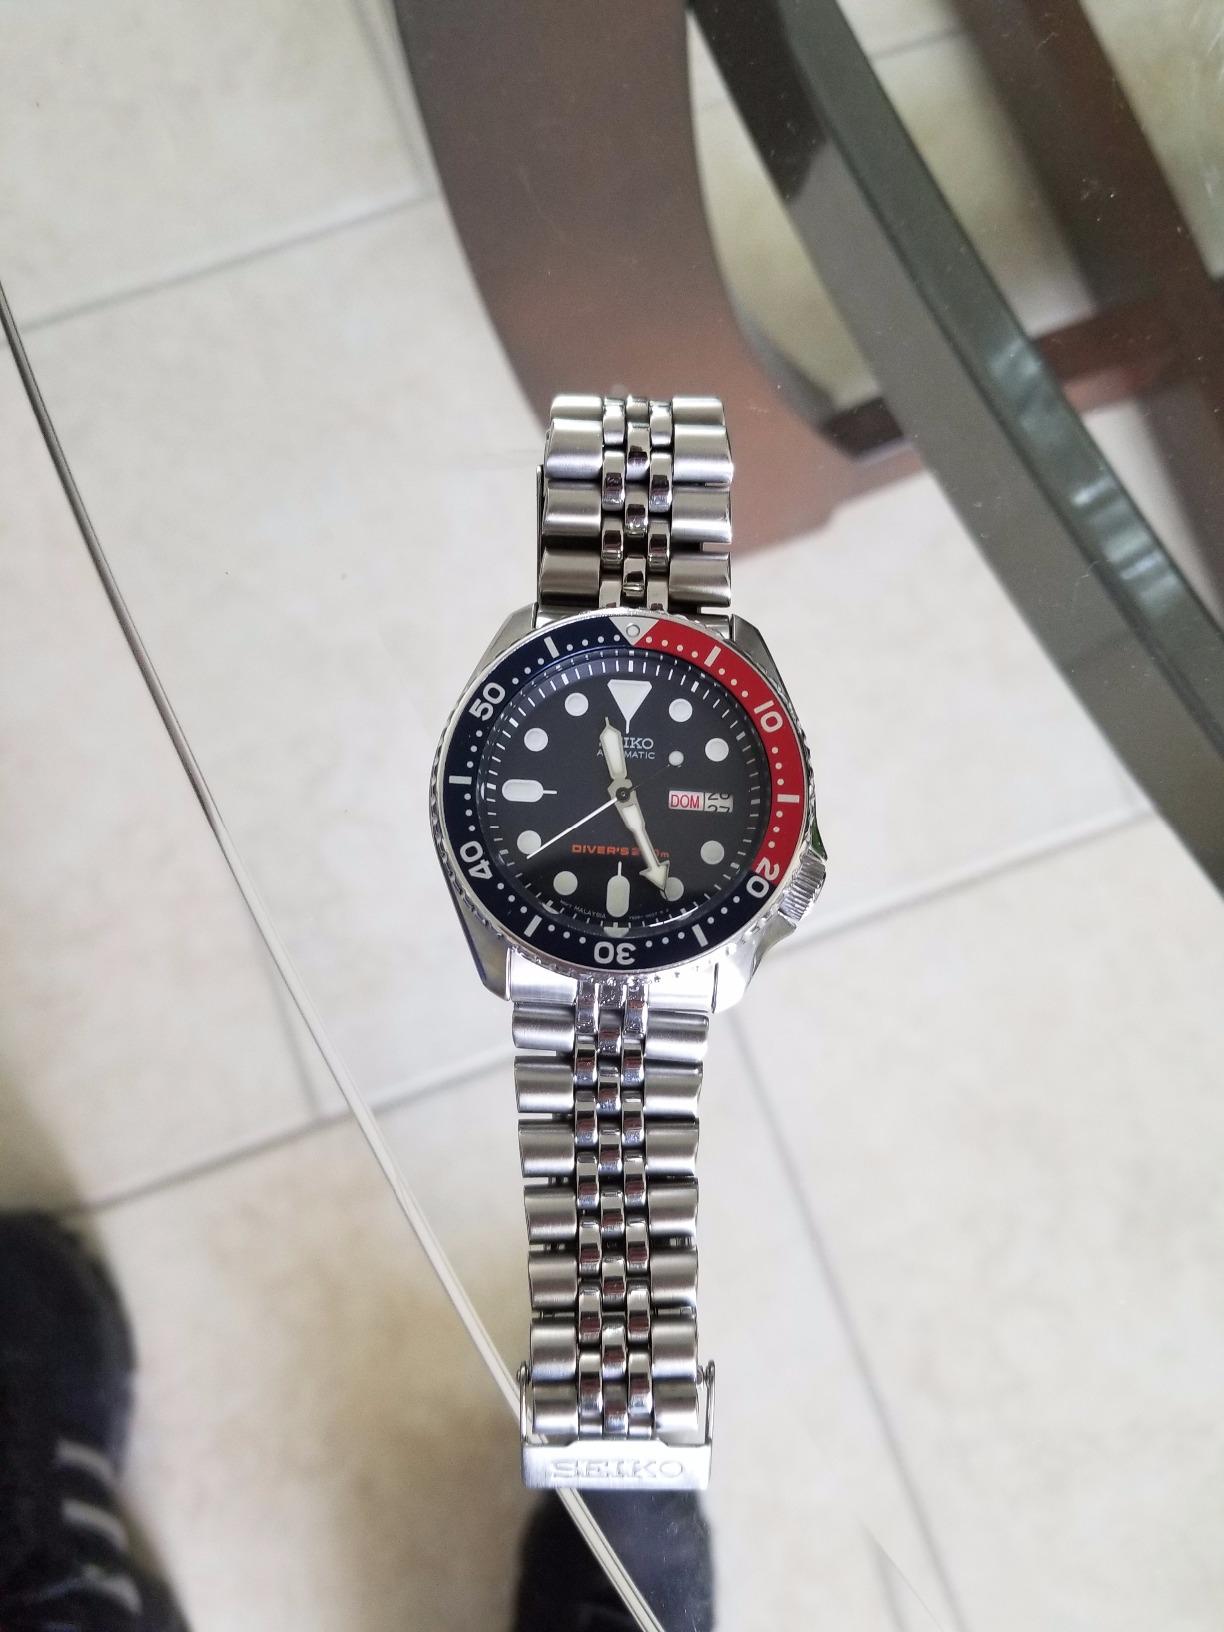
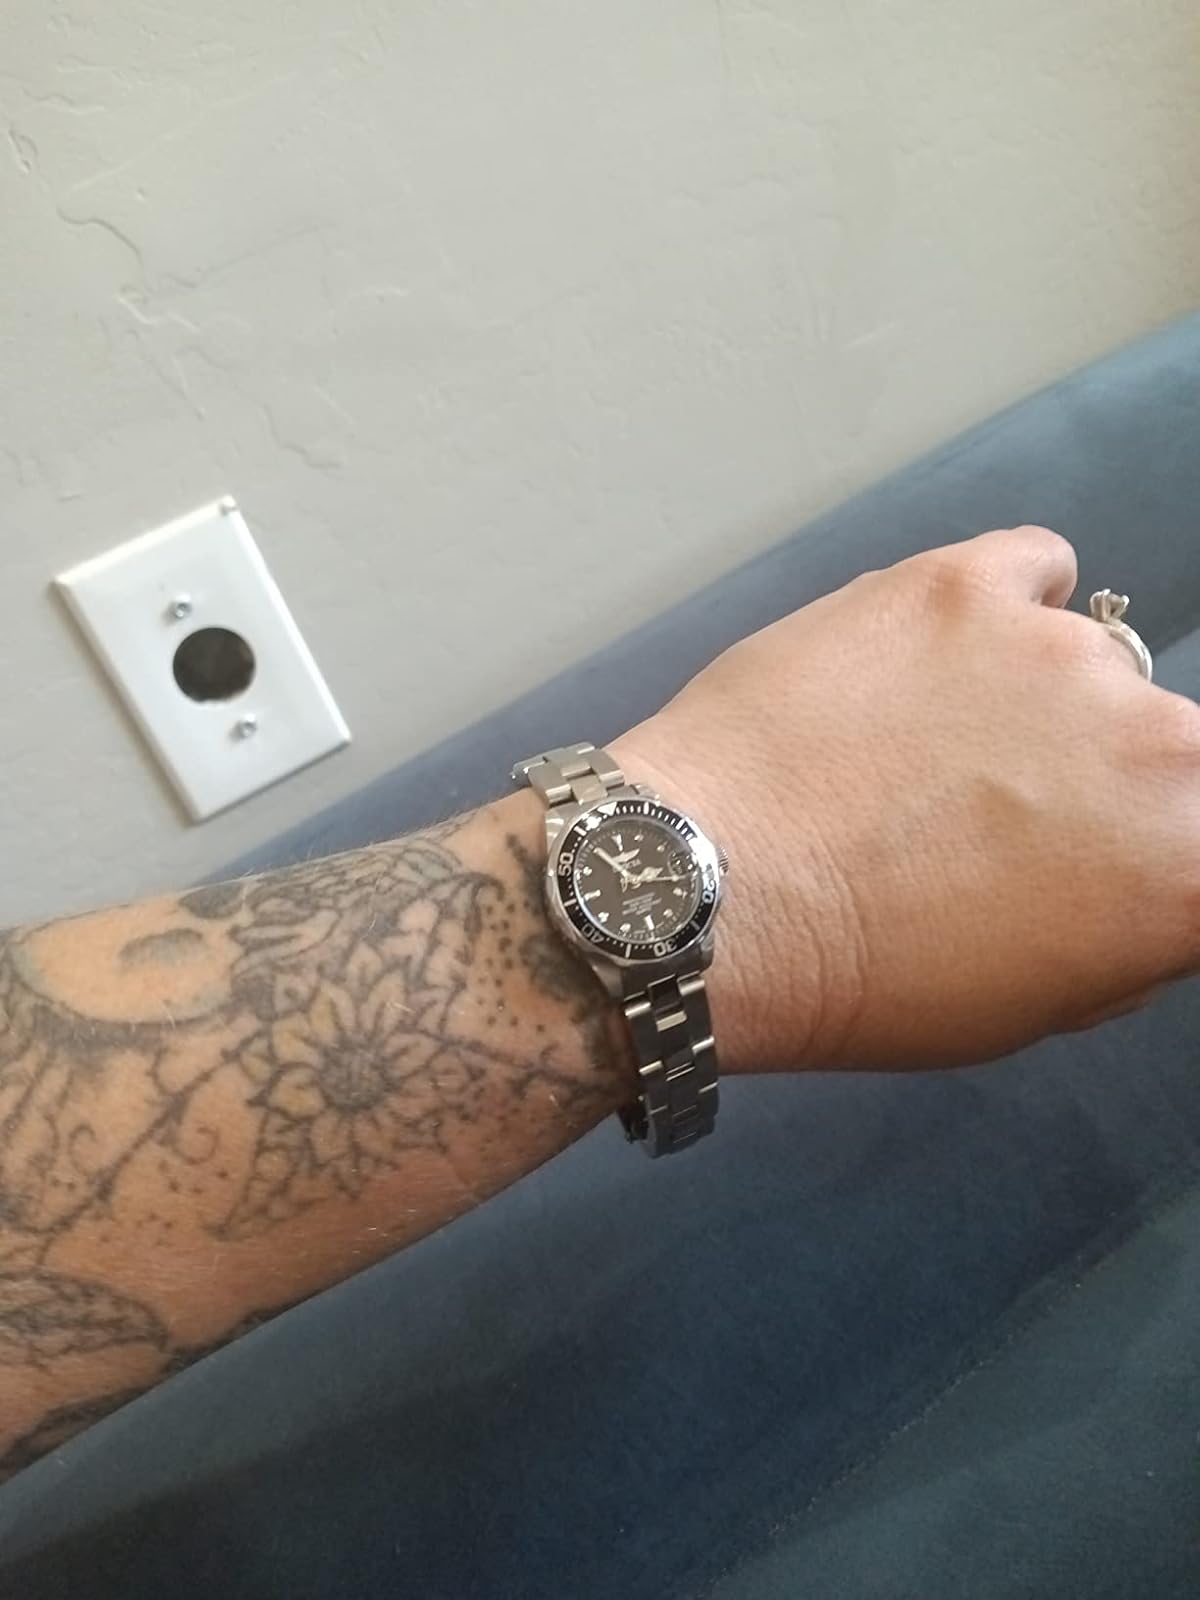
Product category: accessories_watch
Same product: no